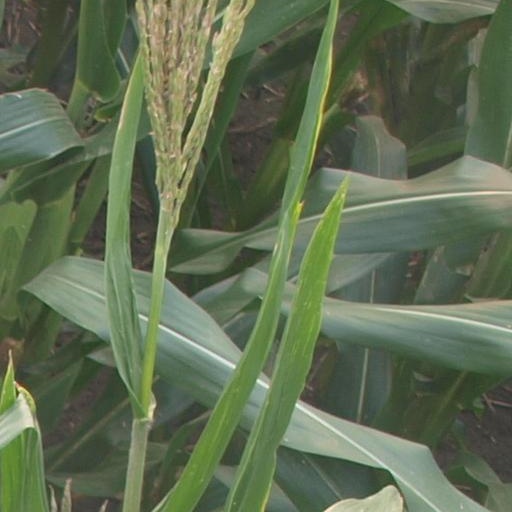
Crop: maize; corn